Ukraine at the 2018 Summer Youth Olympics

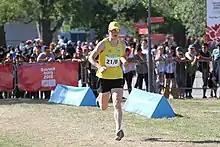
Yevhen Ziborov competing in laser-run during the mixed relay competition

Ukraine qualified one boat based on its performance at the 2018 European Rowing Junior Championships.